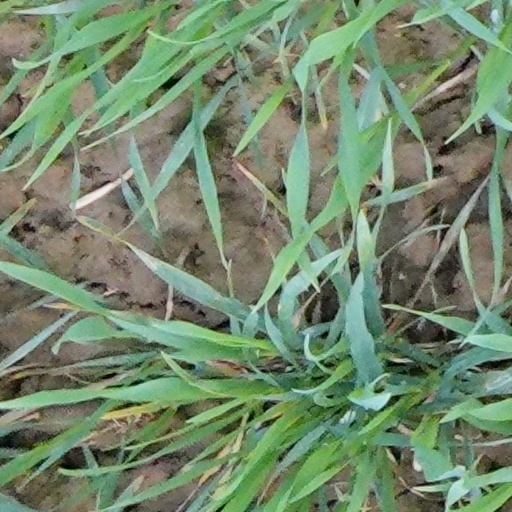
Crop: wheat